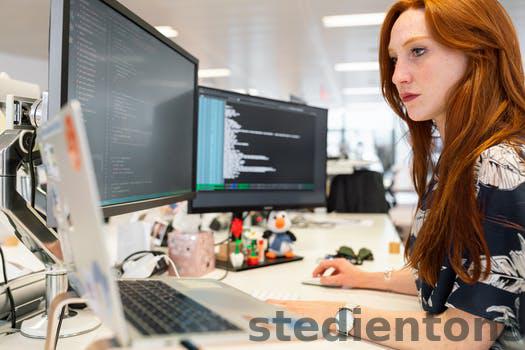
Label: Watermark